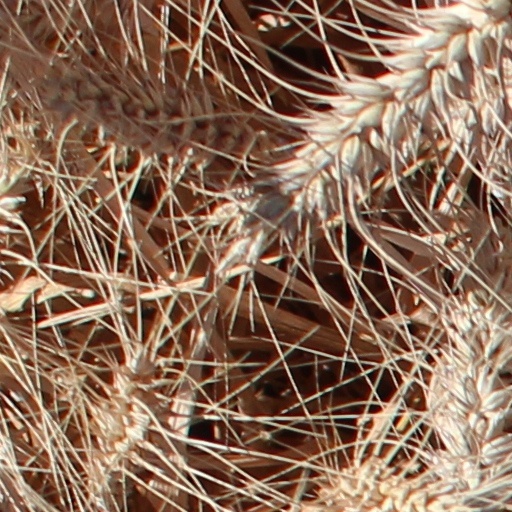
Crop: wheat